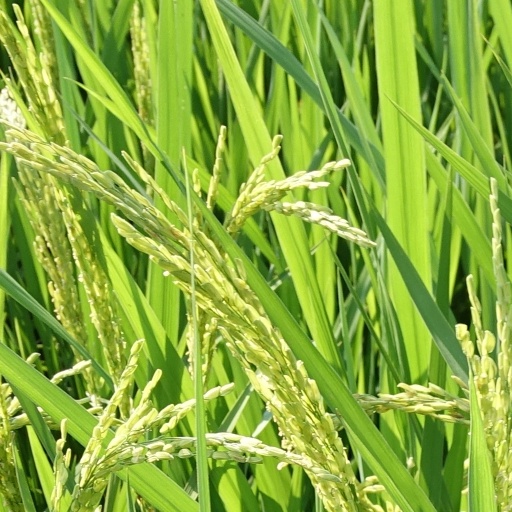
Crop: rice